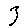
Label: 3